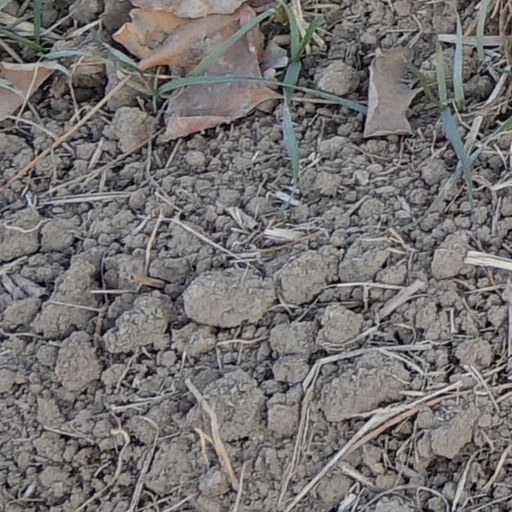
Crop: wheat